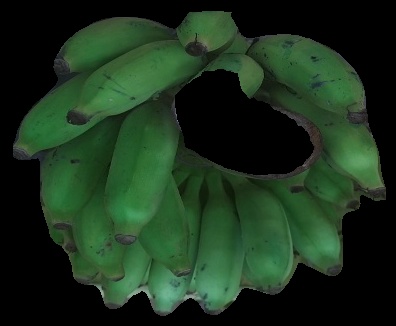
Variety: elakki-bale
Grade: grade2